Elizabeth Jesser Reid

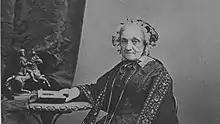

Elizabeth Jesser Reid (Sturch; 25 December 1789 – 1 April 1866), forename sometimes spelled Elisabeth, was an English social reformer, anti-slavery activist and philanthropist. She is best remembered as the founder of Bedford College.